Lithuania

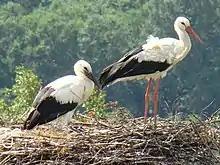
The white stork is the national bird of Lithuania, which has the highest-density stork population in Europe.

In the late 1930s Lithuania accepted the 1938 Polish ultimatum, 1939 German ultimatum and transferred the Klaipėda Region to Nazi Germany. The 1939 Soviet–Lithuanian Mutual Assistance Treaty allowed the presence of Soviet troops in Lithuania. In 1940 Lithuania accepted the Soviet ultimatum and recovered the control of its historical capital Vilnius, however, the acceptance resulted in the Soviet occupation of Lithuania and its transformation into the Lithuanian Soviet Socialist Republic. In 1941 during the June Uprising in Lithuania it was attempted to restore independent Lithuania and the Red Army was expelled from its territory, however in a few days Lithuania was occupied by Nazi Germany. In 1944 Lithuania was re-occupied by the Soviet Union, and Soviet political repressions along with Soviet deportations from Lithuania resumed. Thousands of Lithuanian partisans and their supporters attempted to militarily restore independent Lithuania, but their resistance was eventually suppressed in 1953 by the Soviet authorities and their collaborators. Jonas Žemaitis, the chairman of the Union of Lithuanian Freedom Fighters, was captured and executed in 1954, his successor as chairman Adolfas Ramanauskas was brutally tortured and executed in 1957. Since the late 1980s Sąjūdis movement sought for the restoration of independent Lithuania, and in 1989 the Baltic Way was held.